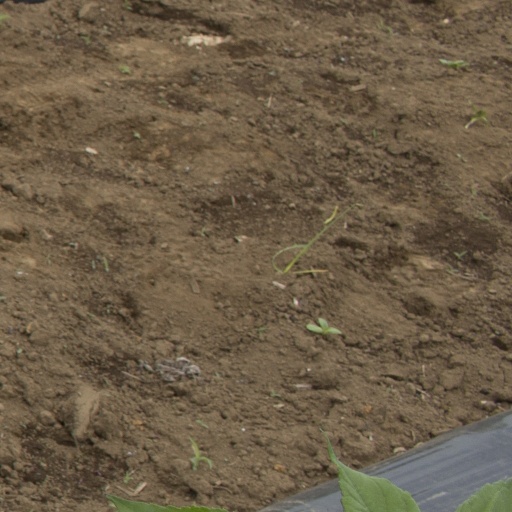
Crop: Jerusalem artichoke